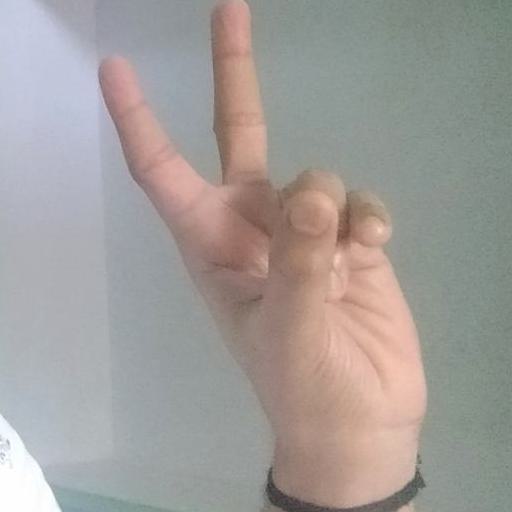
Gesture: peace